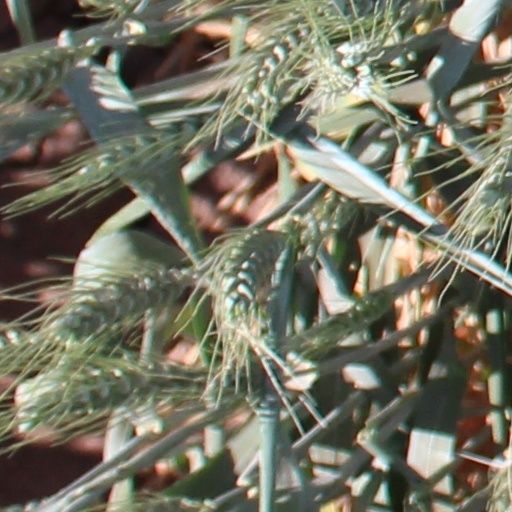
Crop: wheat